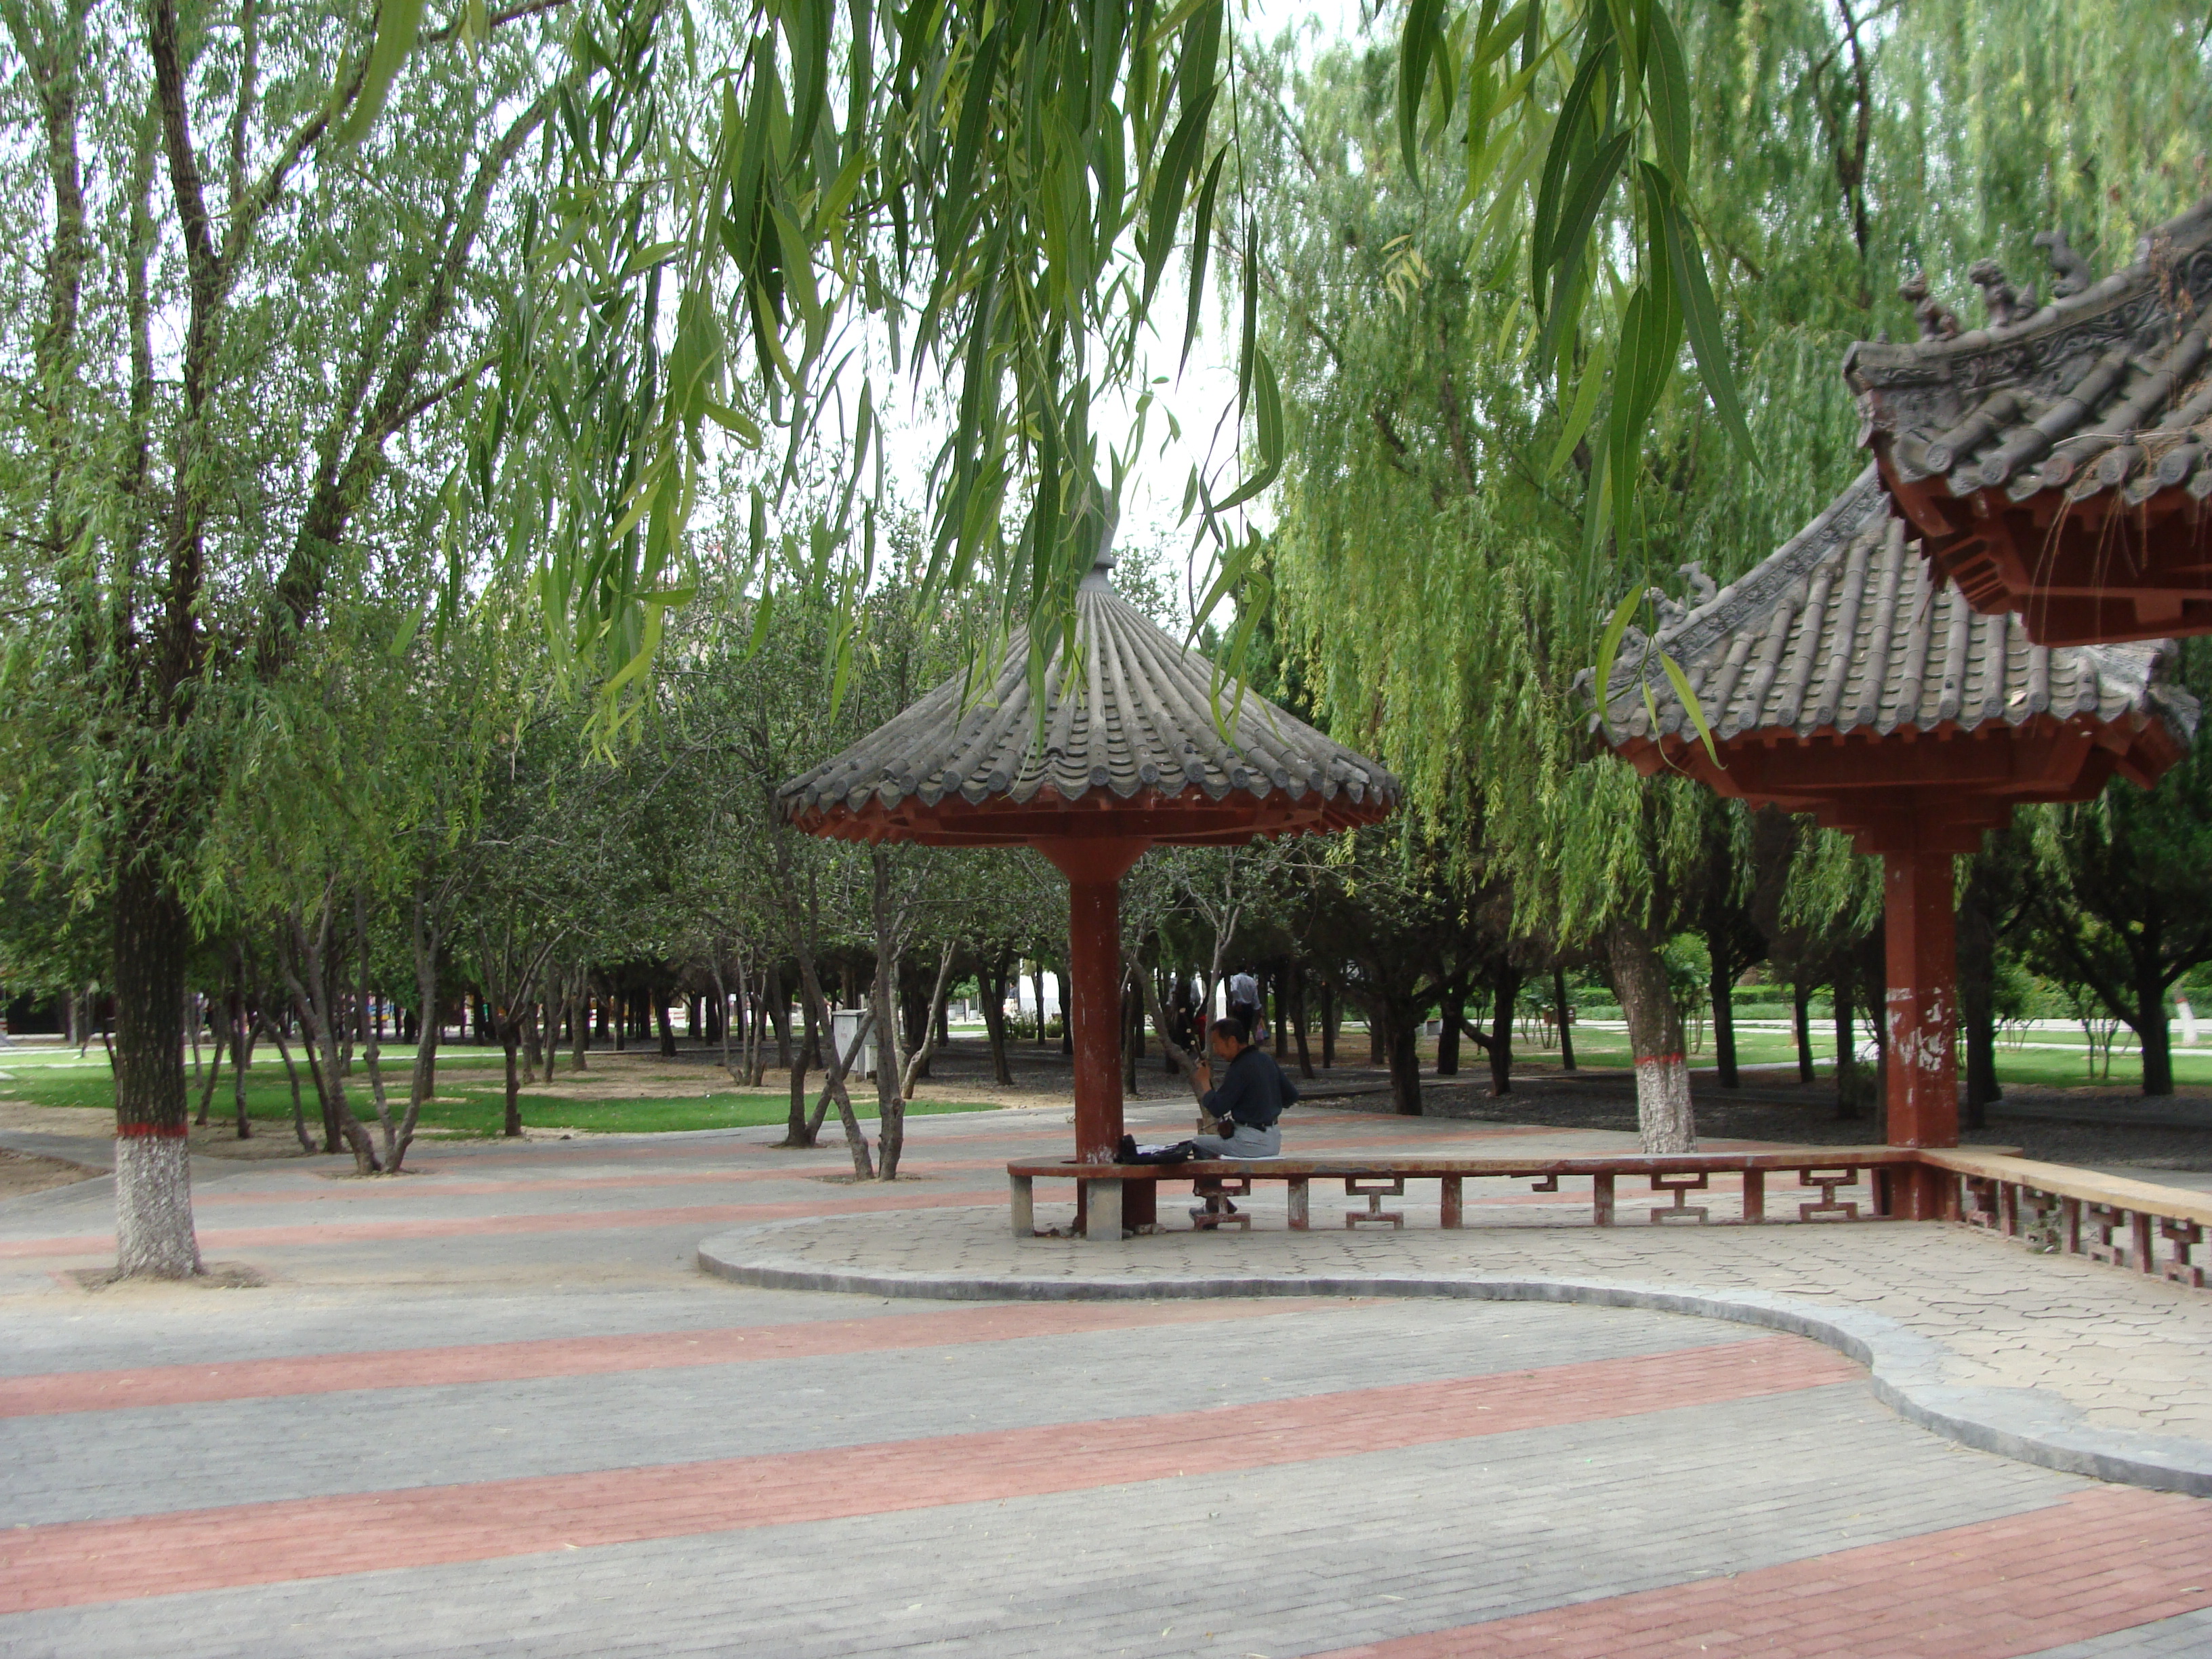
plant, tree, public space, botany, leisure, pavilion, park, architecture, building, gazebo, recreation, botanical garden, tourism, landscaping